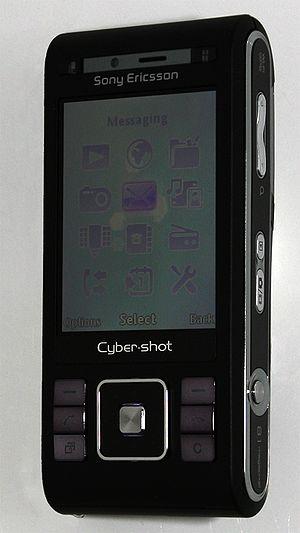
Le Sony Ericsson C905i est un téléphone portable commercialisé par Sony Ericsson en 2008.